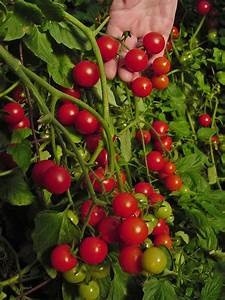
Label: tomato